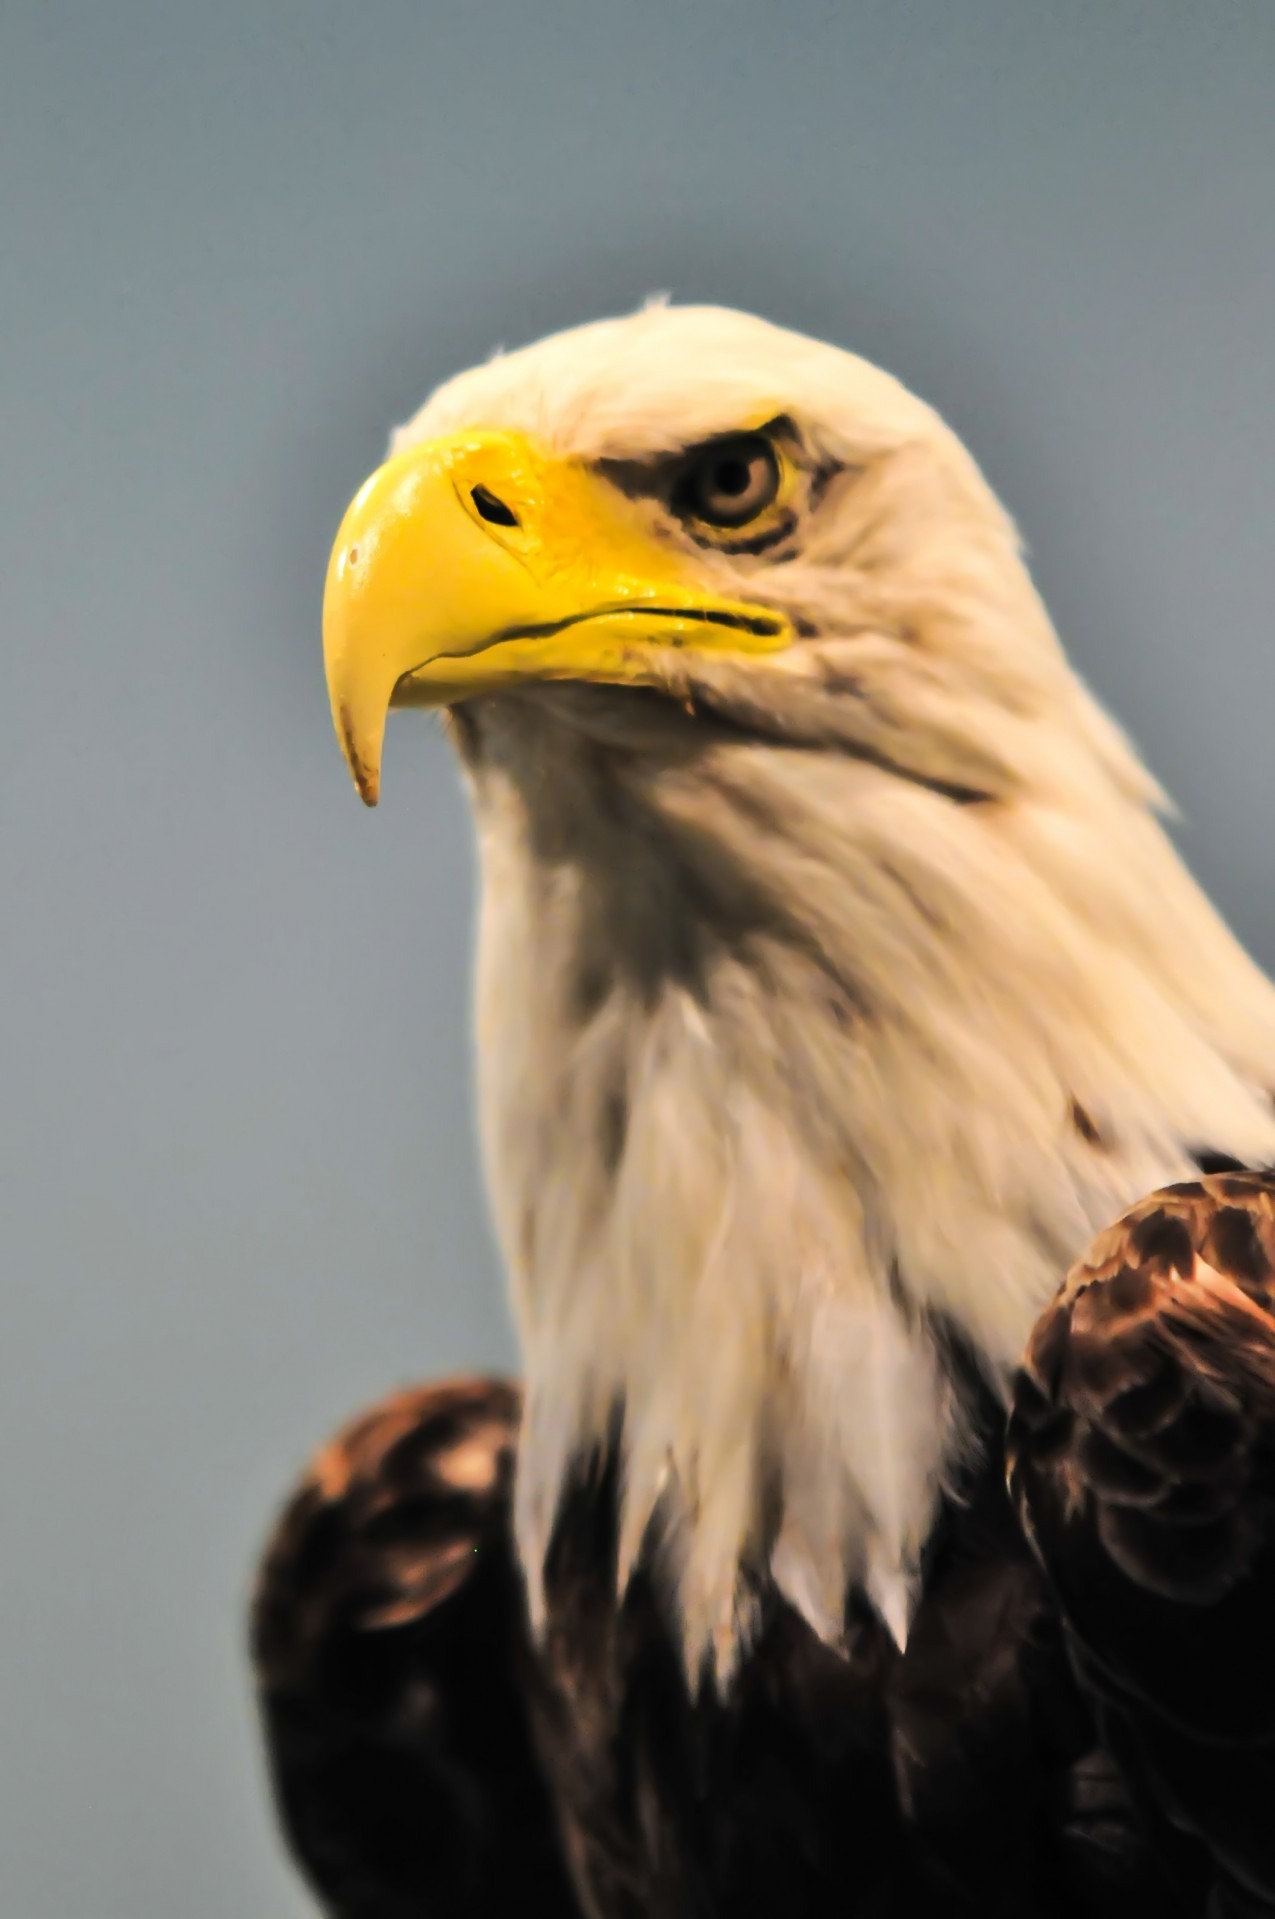
nature, bird, wing, animal, wildlife, portrait, beak, america, eagle, black, yellow, feather, fauna, emblem, majestic, bird of prey, bald eagle, close up, bald, national, north, american, patriot, eye, head, endangered, look, vertebrate, beauty, expression, falcon, noble, nationality, falconry, accipitriformes